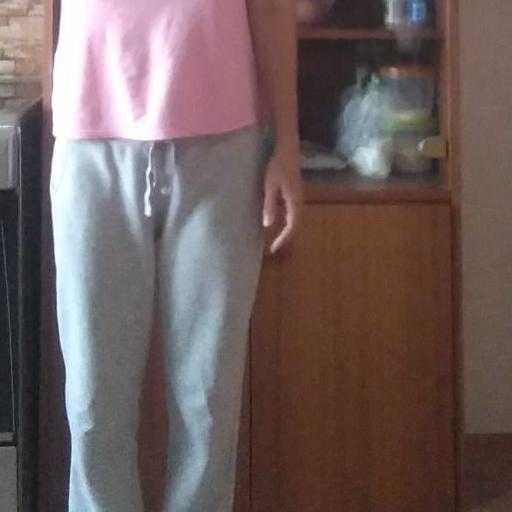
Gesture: no_gesture